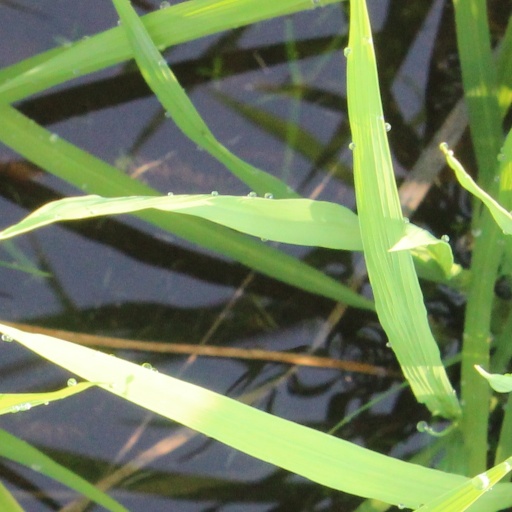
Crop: rice